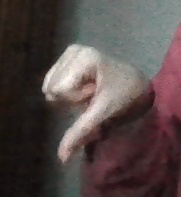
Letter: waw